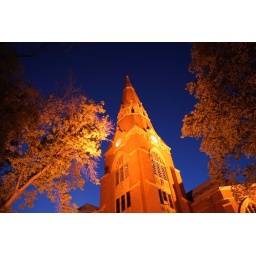
A church in downtown Saskatoon, unfortunately the clock face is over-exposed but I still like it.